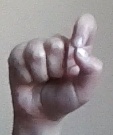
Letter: fa